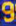
Number: 9